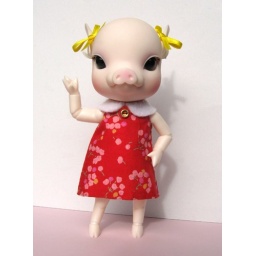
Penelope in red cherry blossom dress